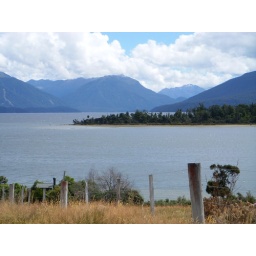
Another dime-a-dozen mountain lake in NZ